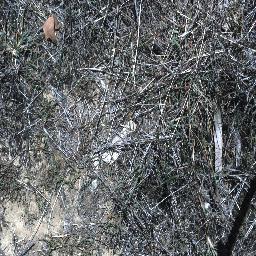
Label: negative